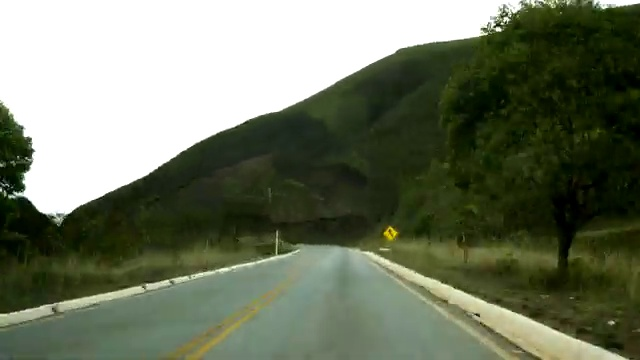
Fire: no
Smoke: no